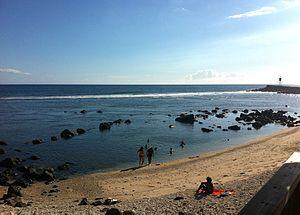
L’extrémité sud du lagon de St Pierre, à Terre Sainte, la Réunion.
L'île de La Réunion est un département d'outre-mer français situé dans le sud-ouest de l'océan Indien.
Saint-Pierre est une commune française, située dans le département et région de La Réunion dont elle est une sous-préfecture. Elle fait désormais partie des 60 communes les plus peuplées de France. En 2016, la population de Saint-Pierre était de 84 169 habitants d’après le recensement de l’Insee, ce qui en fait la troisième commune la plus peuplée de la Réunion après Saint-Denis et Saint-Paul. Doté d'un centre-ville développé et attractif, Saint-Pierre est souvent considérée comme la deuxième ville de La Réunion après Saint-Denis.
Les plages de La Réunion sont des plages de l'océan Indien formées sur les côtes de La Réunion.